Mineriad

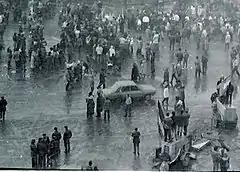
Bucharest meeting February 1990

Less than a month after the January mineriad, another anti-Communist manifestation took place in Bucharest on February 18. Despite the demonstrators' pleas to non-violence, several persons started throwing stones into the Government building. Riot police and army forces intervened to restore order, and on the same night, 4,000 miners headed to Bucharest.